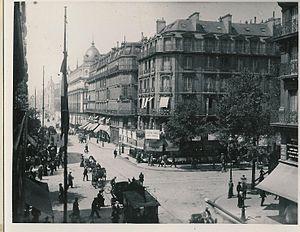
Copie de photographie argentique, Maison Debacq au 105 boulevard Sébastopol, à l'angle de la rue Réaumur, vers 1900
La Joaillerie Debacq était une société familiale de joaillerie, établie dans le quartier de Saint-Nicolas-des-champs à Paris vers 1812 et qui s'est perpétuée jusqu'à la fin du XXᵉ siècle.